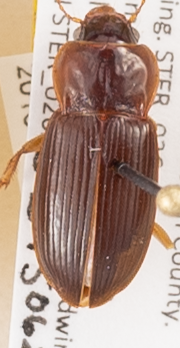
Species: Amara carinata
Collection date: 2015-06-29
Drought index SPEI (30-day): -0.1
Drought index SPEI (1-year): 1.45
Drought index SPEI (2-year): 1.69